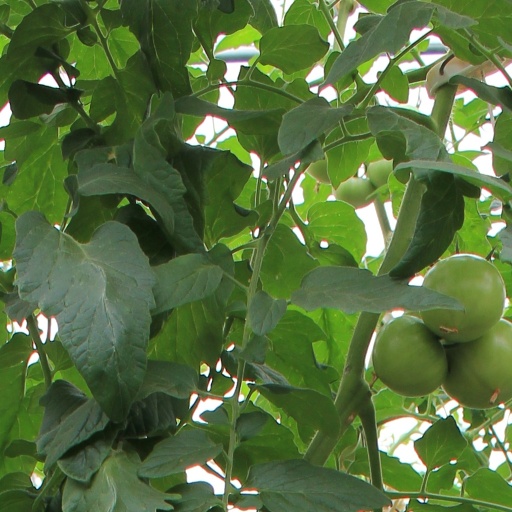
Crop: tomato